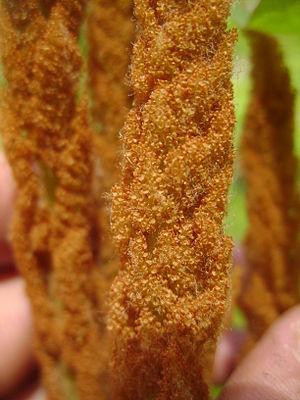
Gros plan sur une fronde fertile de Osmundastrum cinnamomeum (=Osmunda cinnamomea), pris dans la Cavée, à Saint-Pacôme, Québec.
Osmunda cinnamomea, communément nommée osmonde cannelle, est une espèce de fougère de la famille des Osmondacées. Elle pousse dans les bois, les marais et les tourbières dans plusieurs endroits du monde.